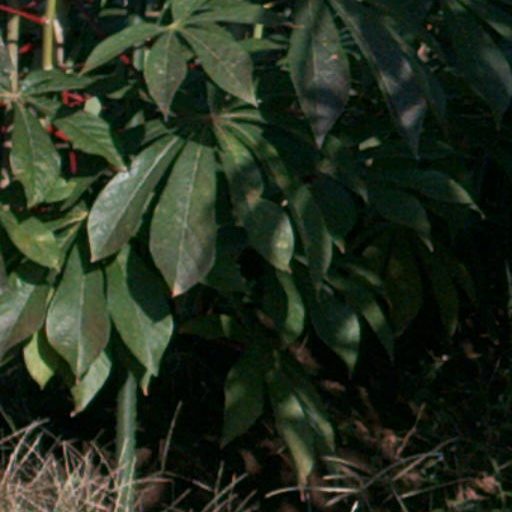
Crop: cassava